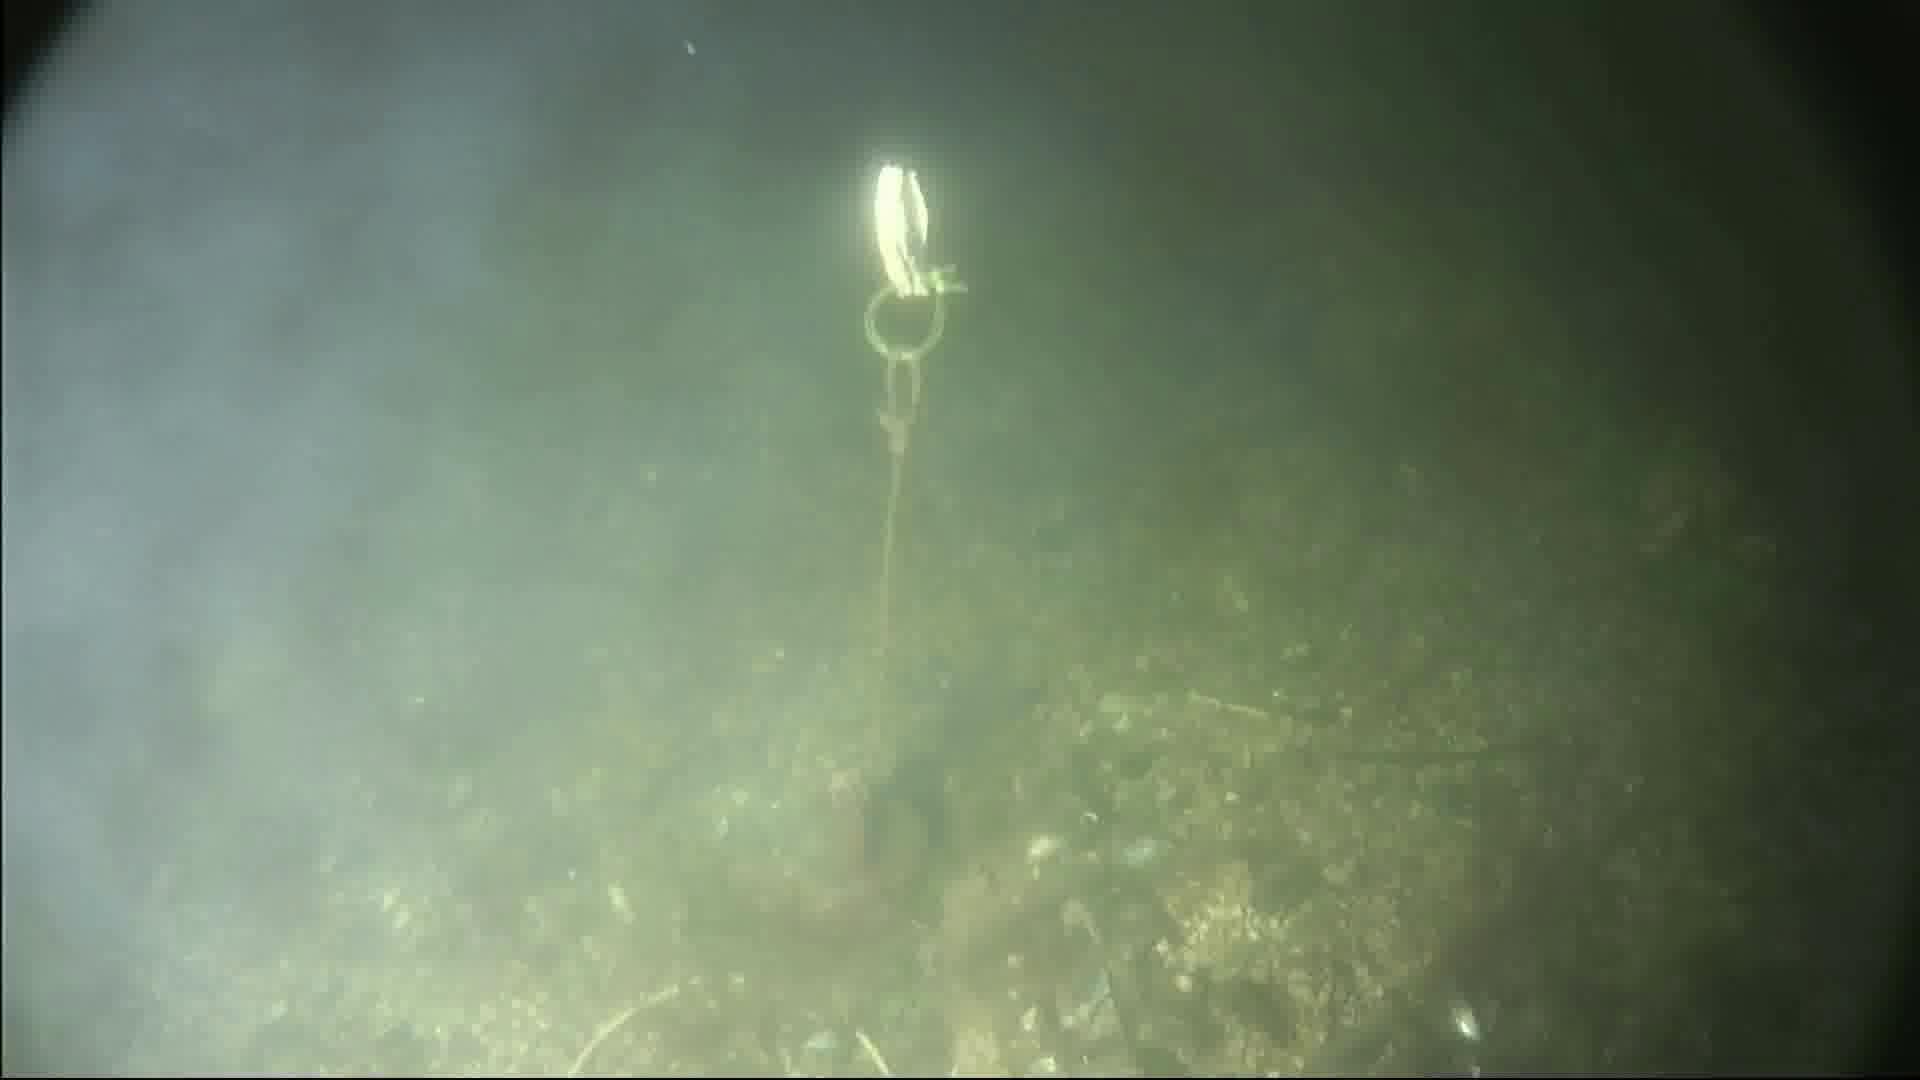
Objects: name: crab